Encarnación Fuyola

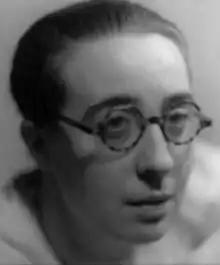

Encarnación Fuyola Miret (3 September 1907 – 8 December 1982) was a Spanish teacher and Communist activist who played a significant role as a propagandist in the period leading up to and during the Spanish Civil War. Later she went into exile in Mexico.